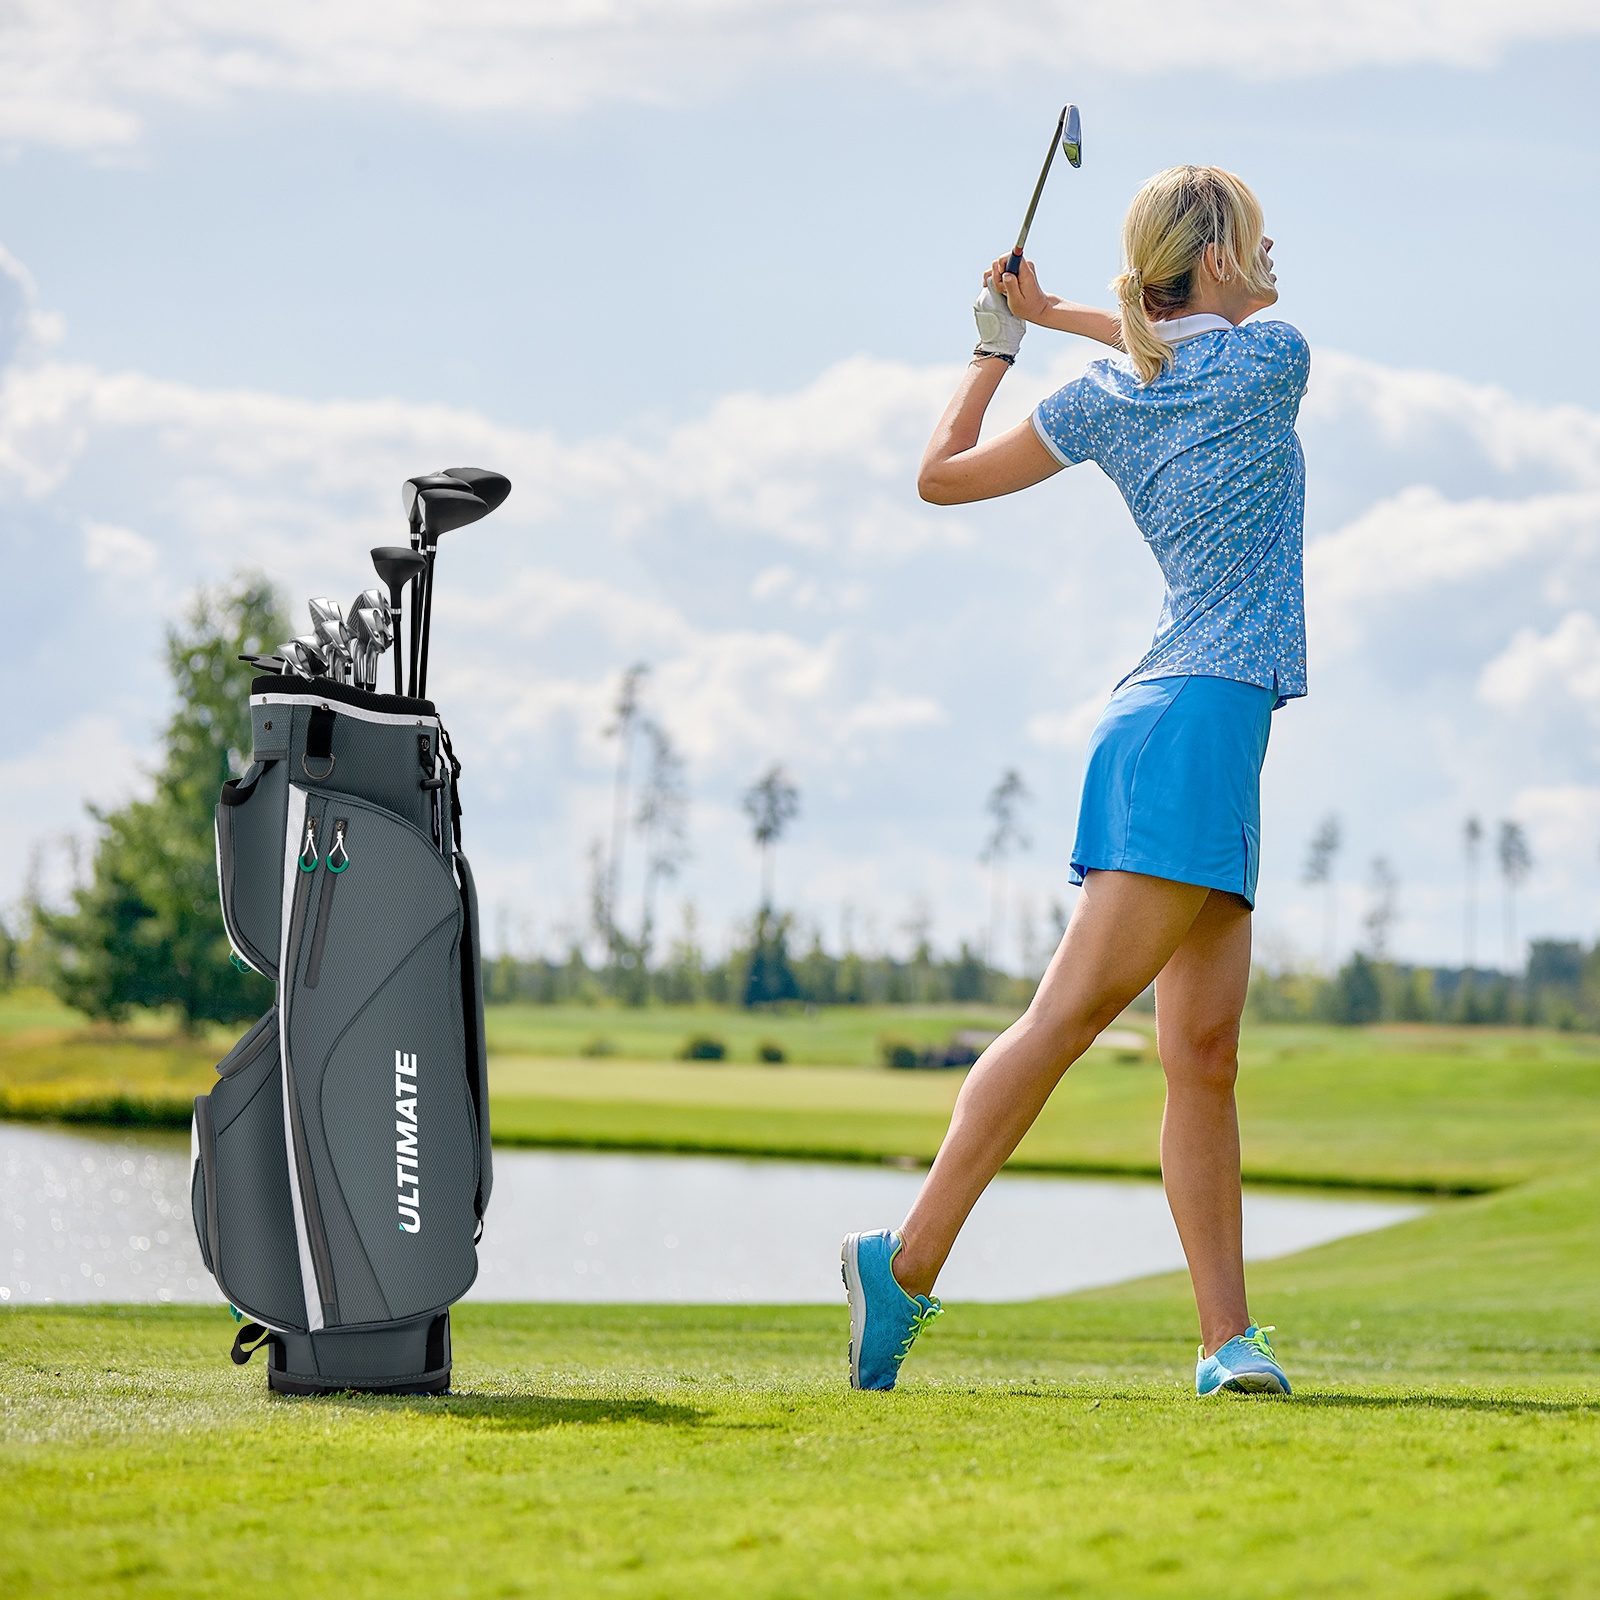
14 Dividers Golf Cart Bag with 7 Zippered Pocket
Brand: RSSport&Fitness
● 14-way dividers offer ample separate space for all your clubs● 7 zippered pockets include a cooler bag and a valuable pocket● Umbrella holder makes it convenient to take an umbrella with you● Easy to store and get your gloves with the gloves fastener● Effortless to lift with 2 carry handles on the top and bottom of the bag● High portability thanks to its lightweight and dual strap design● Rain hood/dust cover is included to protect clubs from water and dust● Non-slip base ensures firm standing on rough surfaces● Made of water and wear-resistant nylon material
Category: Sporting Goods > Outdoor Recreation > Golf > Golf Bags